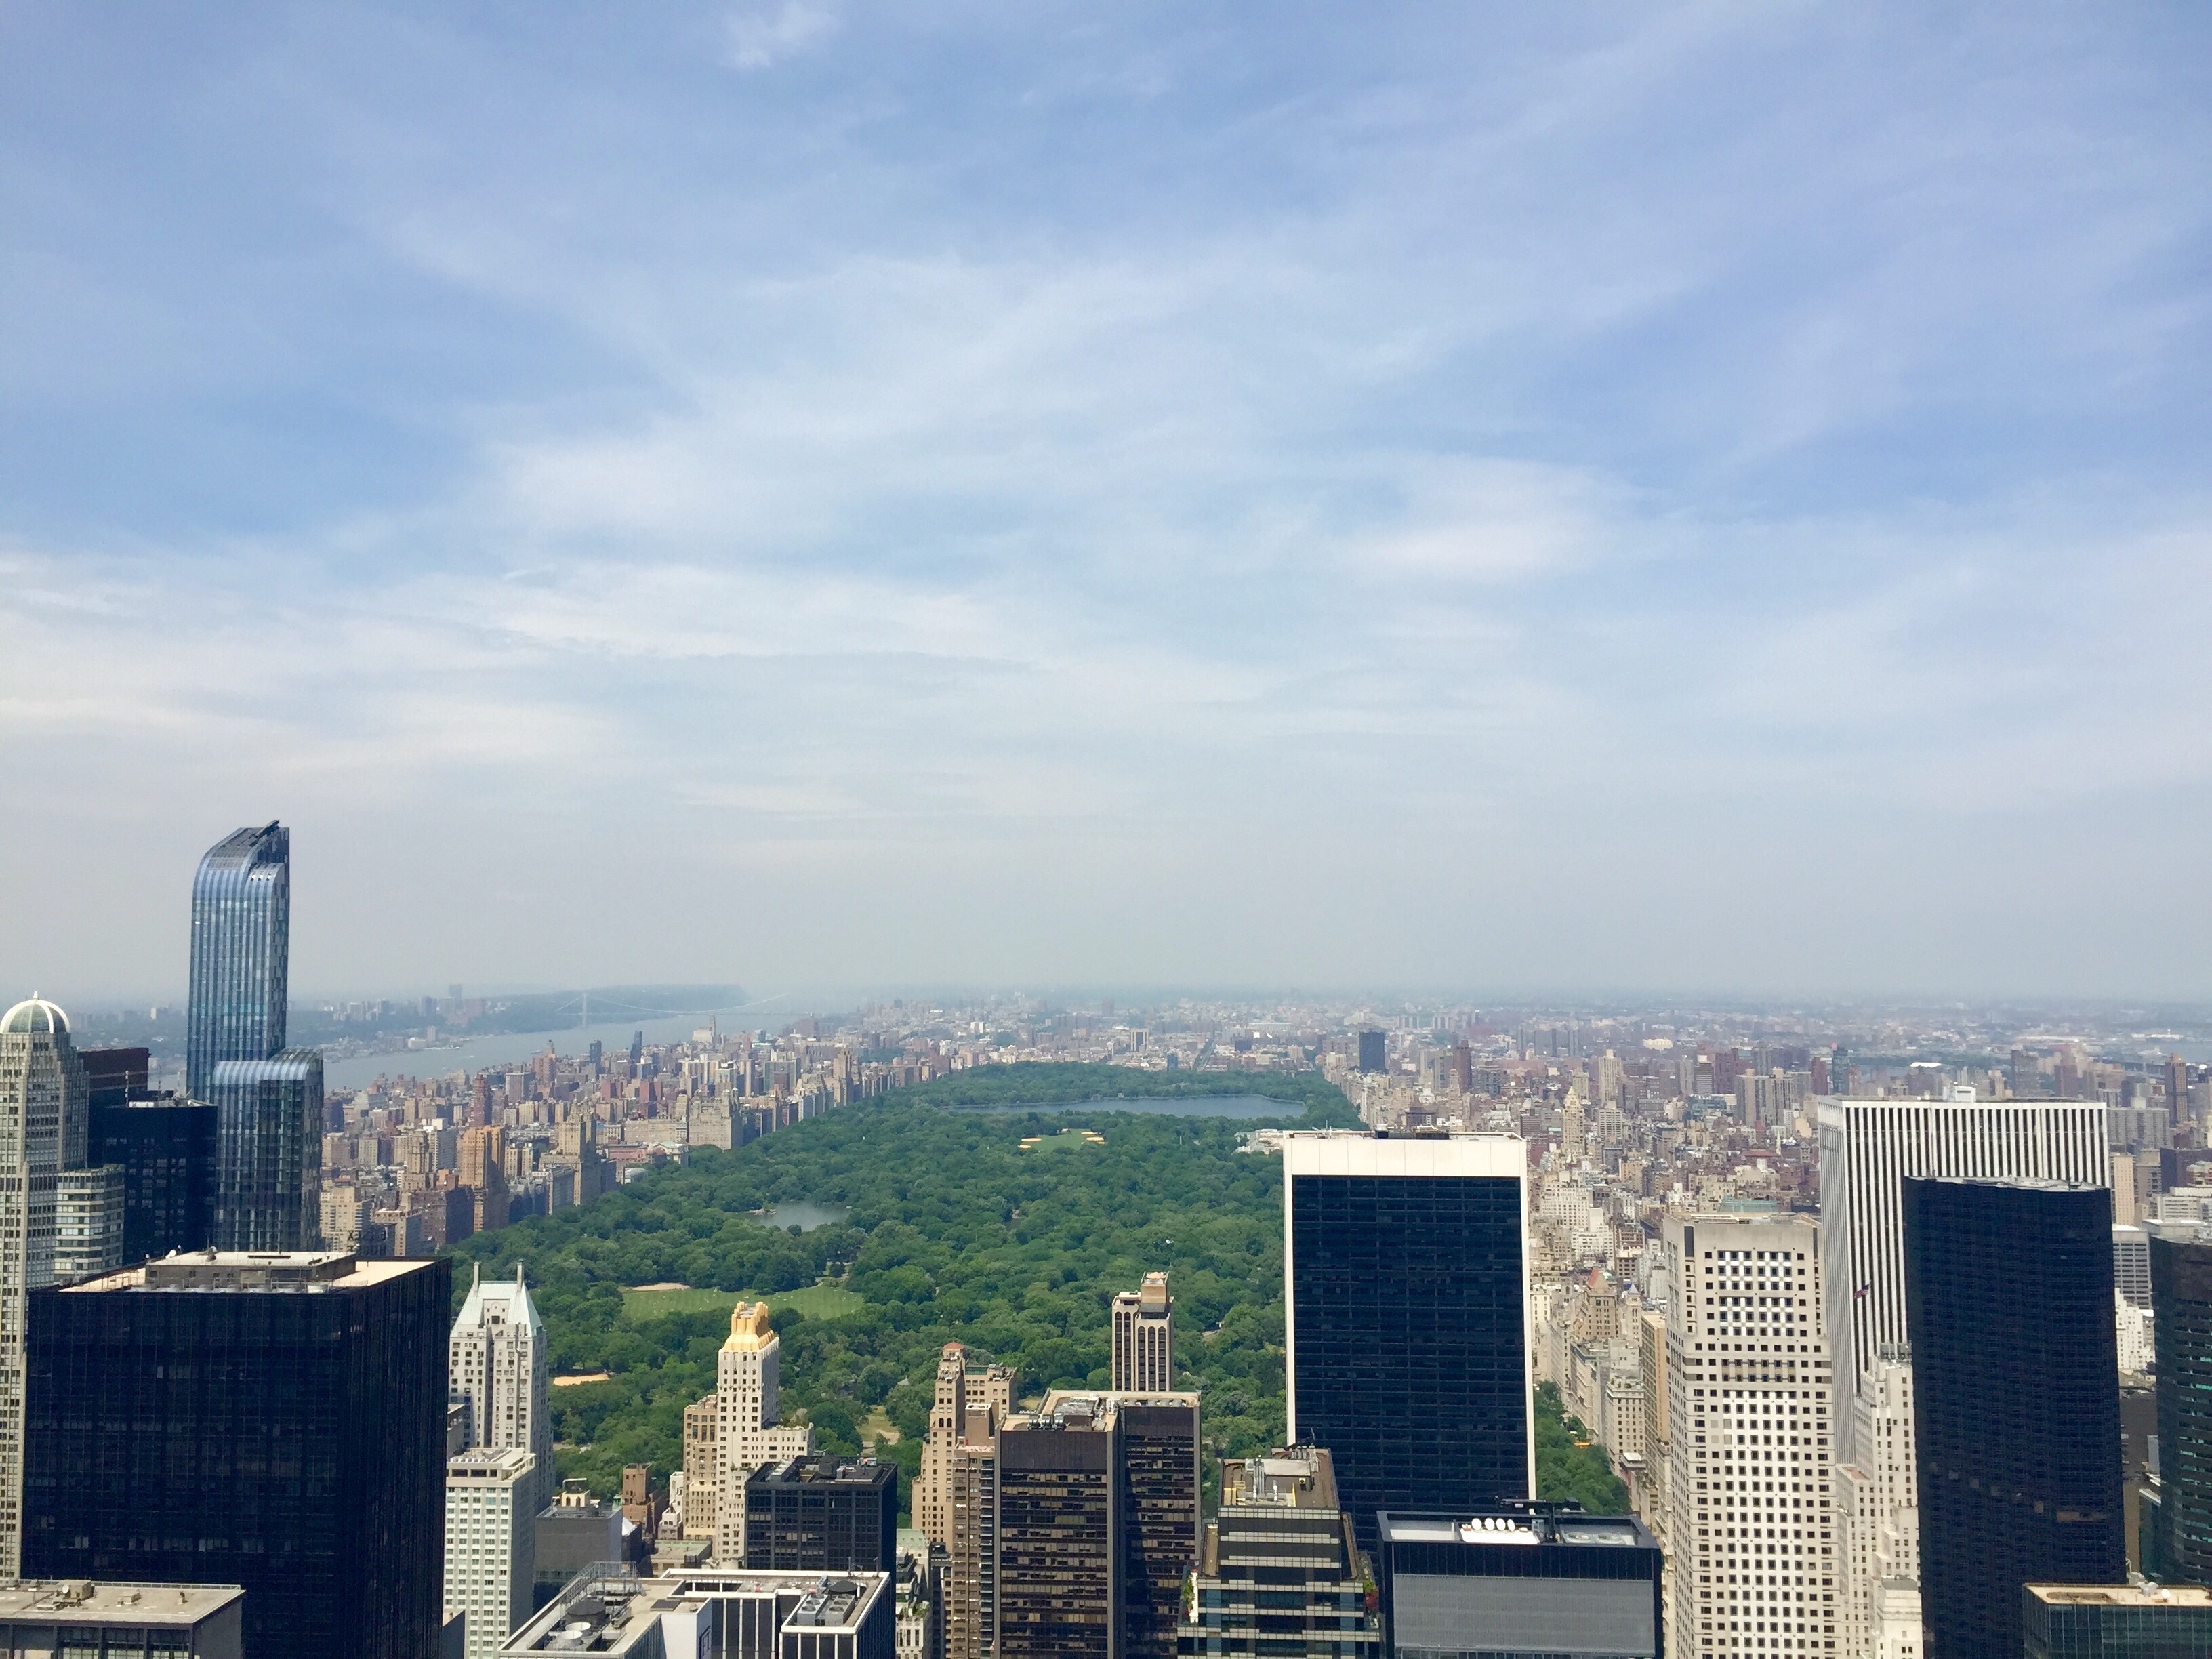
horizon, sky, skyline, building, city, skyscraper, cityscape, downtown, tower, landmark, central park, tower block, metropolis, urban area, geographical feature, human settlement, atmosphere of earth, metropolitan area